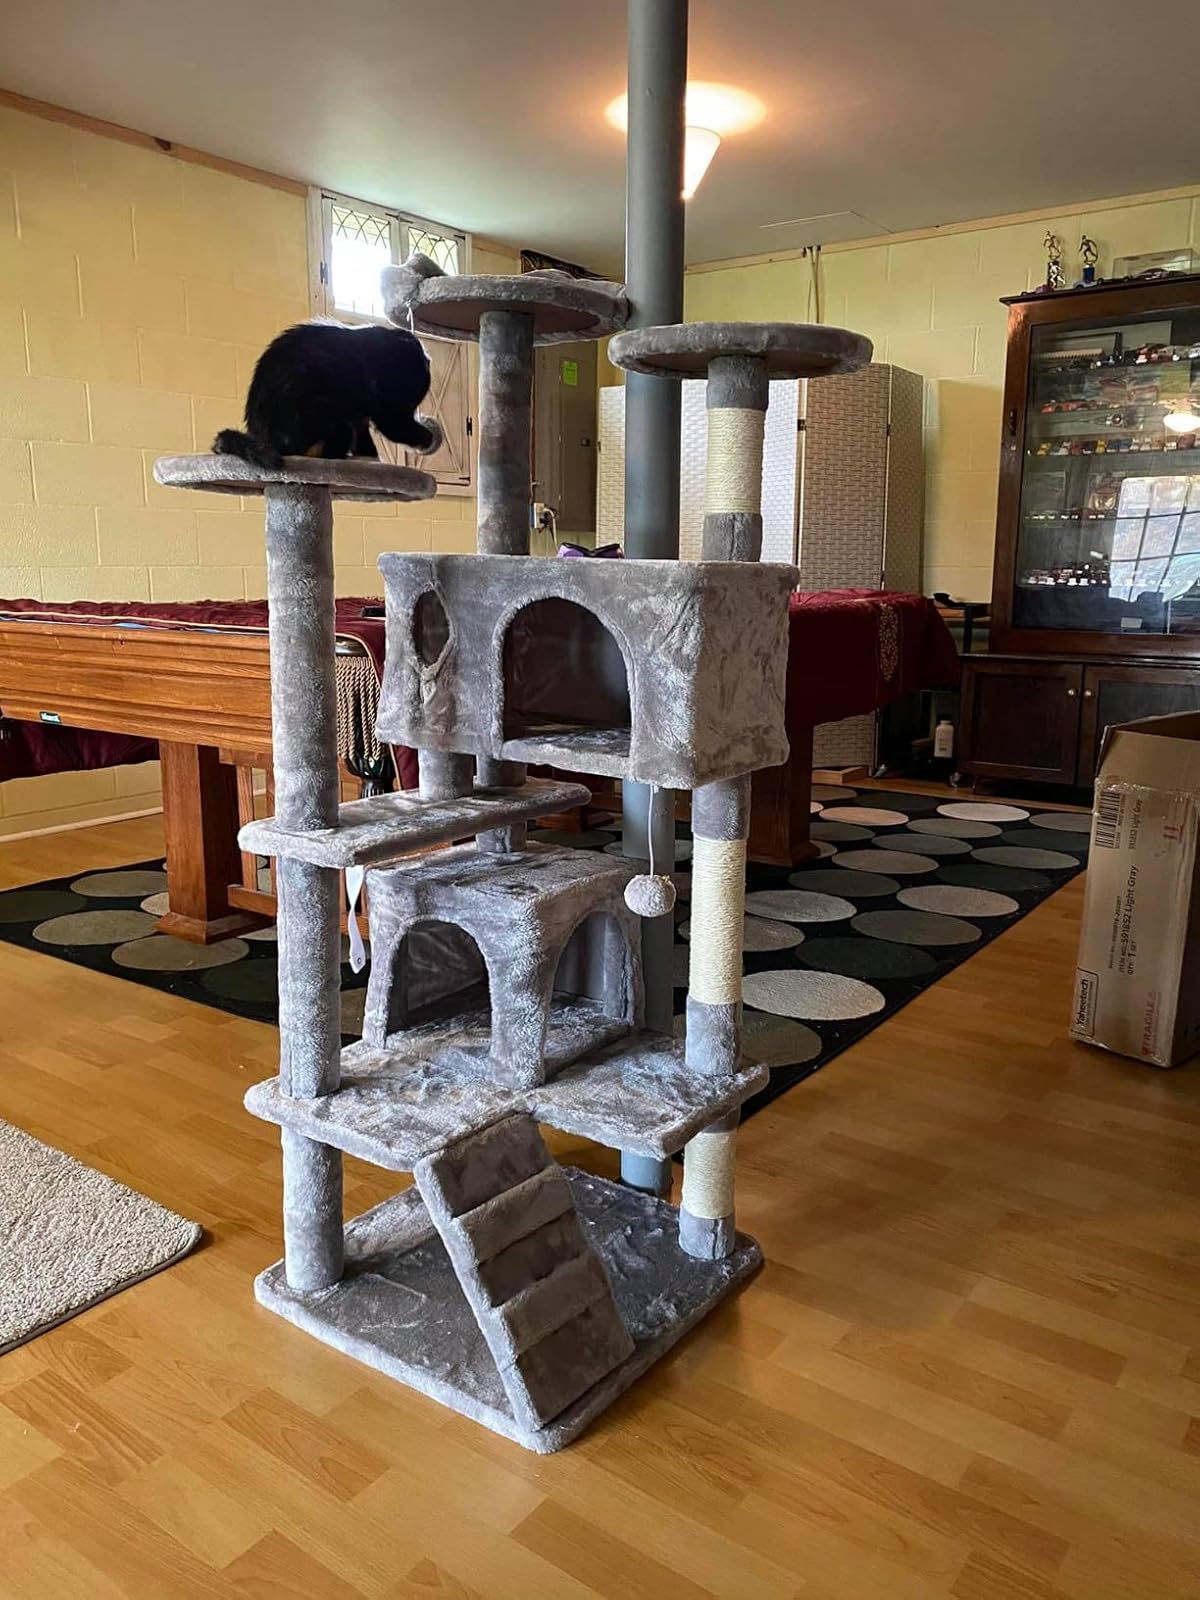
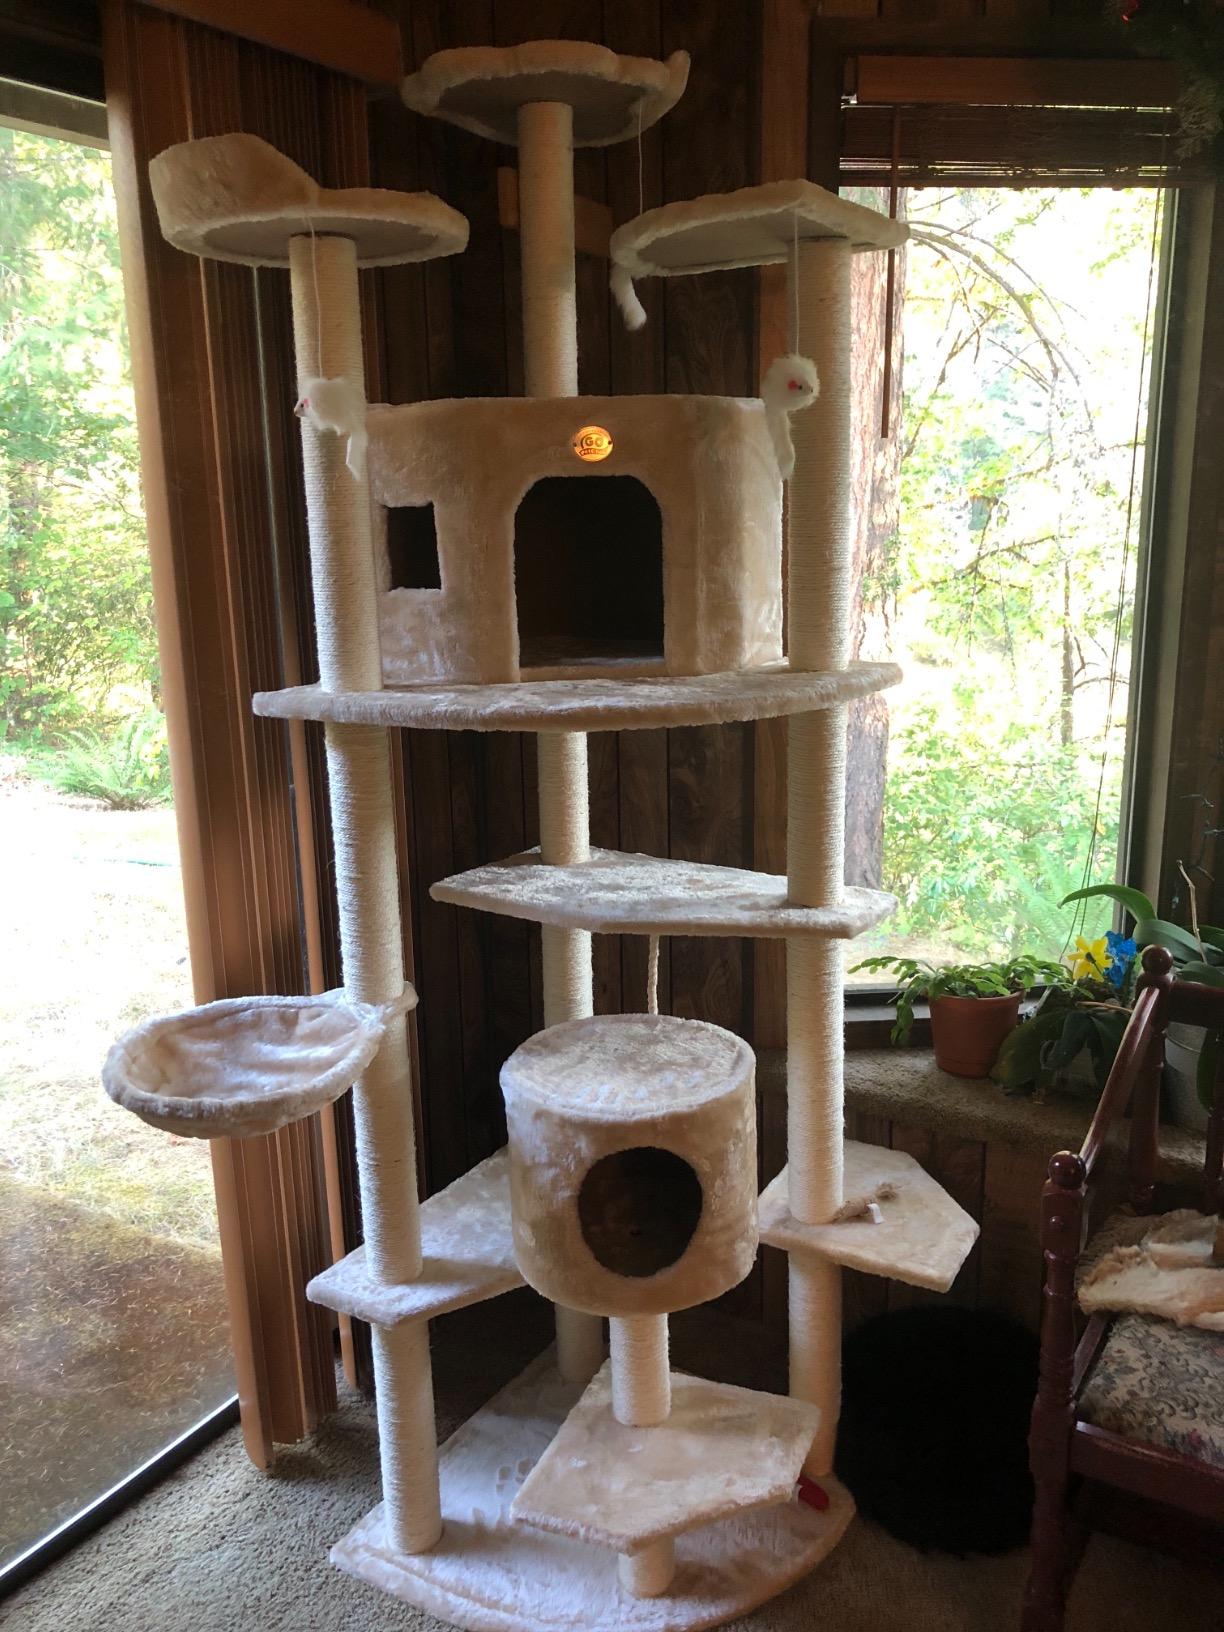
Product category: items_cat tree
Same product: no